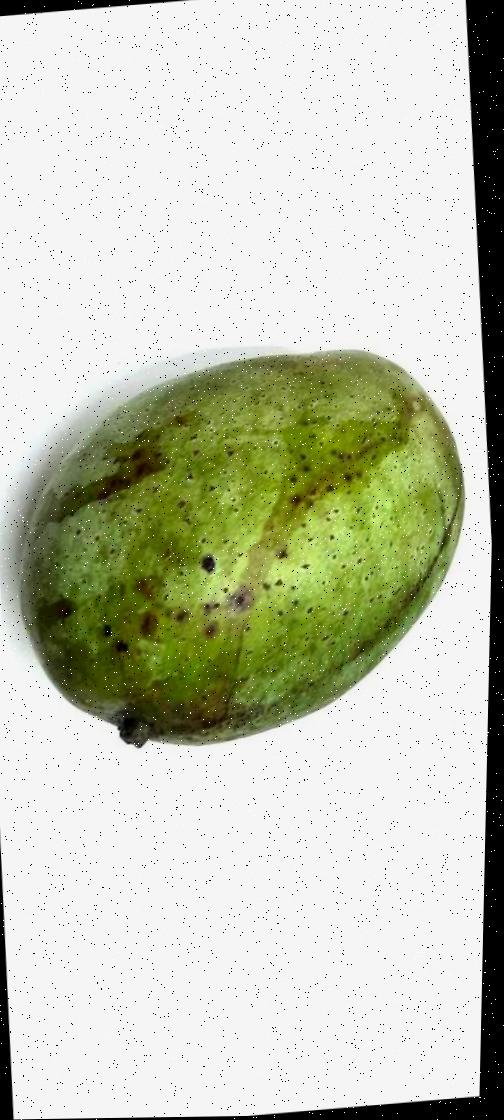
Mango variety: Fazli Classic